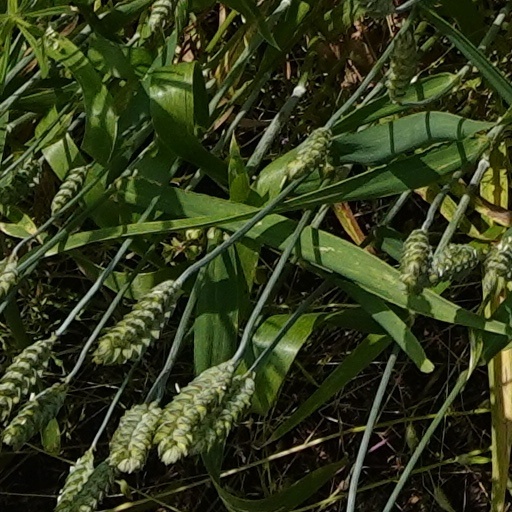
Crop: wheat